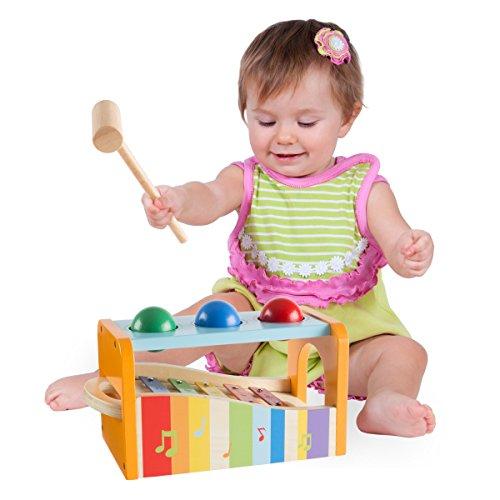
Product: Hey! Play! 80-HJD931204 Wooden Musical Toy
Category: Toys & Games | Learning & Education | Musical Instruments
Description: DEVELOPS YOUR CHILD’S MIND- This classic wooden toy encourages a child’s curiosity, promoting learning with a fun and engaging activity.
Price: $25.29
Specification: ProductDimensions:8.8x5.2x5.2inches|ItemWeight:2.2pounds|ShippingWeight:2.6pounds(Viewshippingratesandpolicies)|DomesticShipping:ItemcanbeshippedwithinU.S.|InternationalShipping:ThisitemcanbeshippedtoselectcountriesoutsideoftheU.S.LearnMore|ASIN:B078MHRQTP|Itemmodelnumber:80-HJD931204|Manufacturerrecommendedage:12months-5years